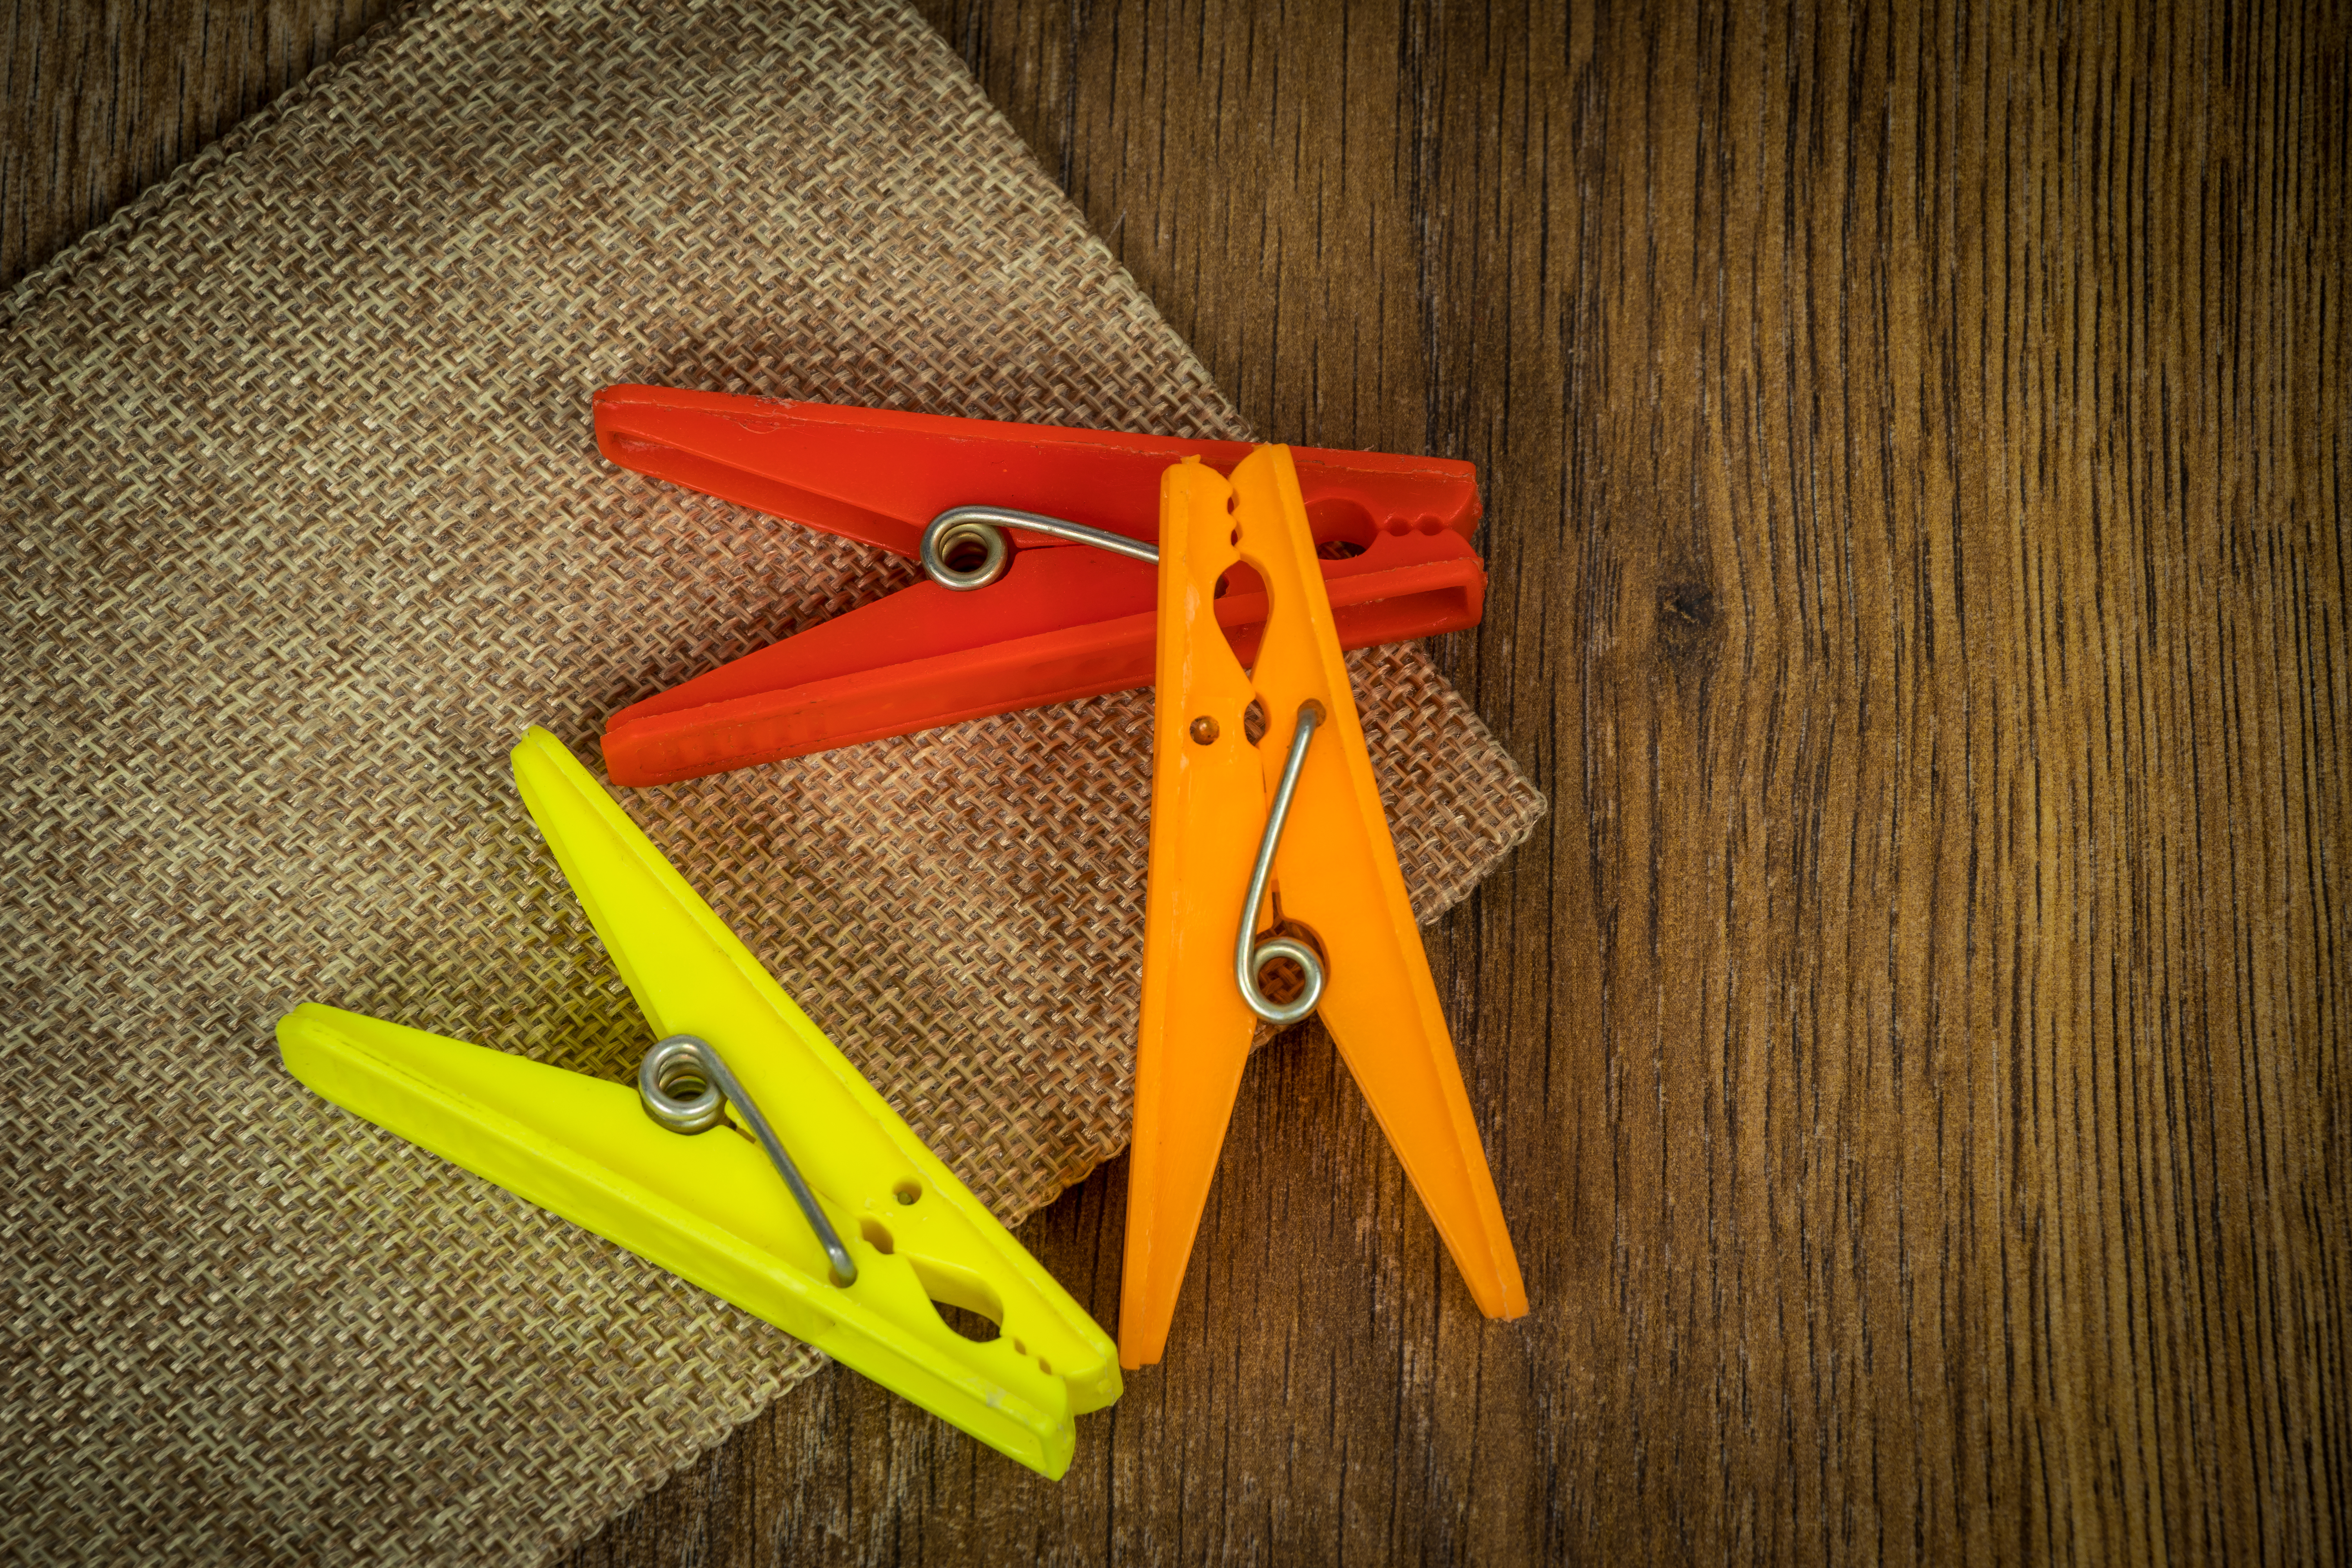
clamp, clench, clip, cloth, clothes, clothes peg, clothesline, clothespin, clothing, distinct, dry, hang, hold, household, housework, isolate, isolated, laundry, object, pin, plastic, wood, wooden, yellow, orange, scissors, angle, triangle